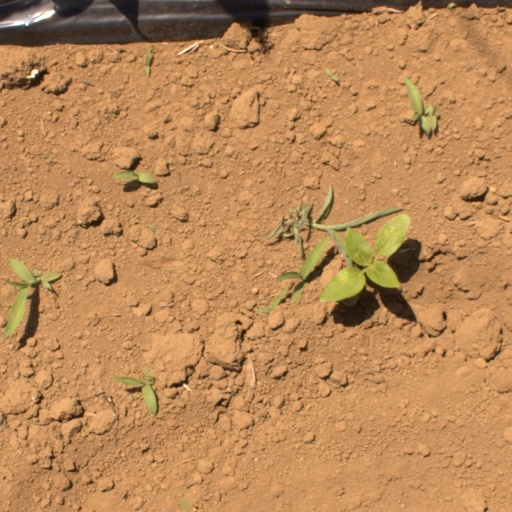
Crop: Jerusalem artichoke